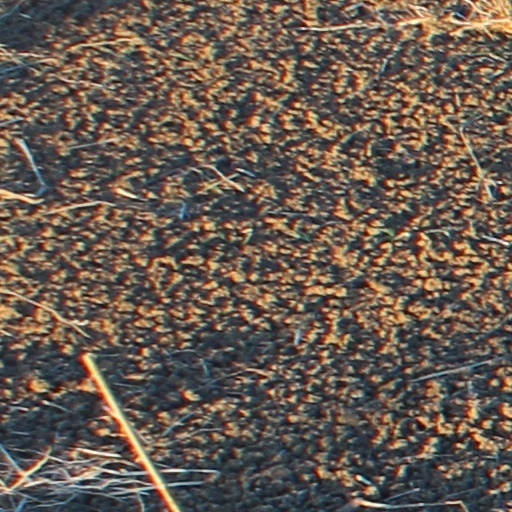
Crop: wheat